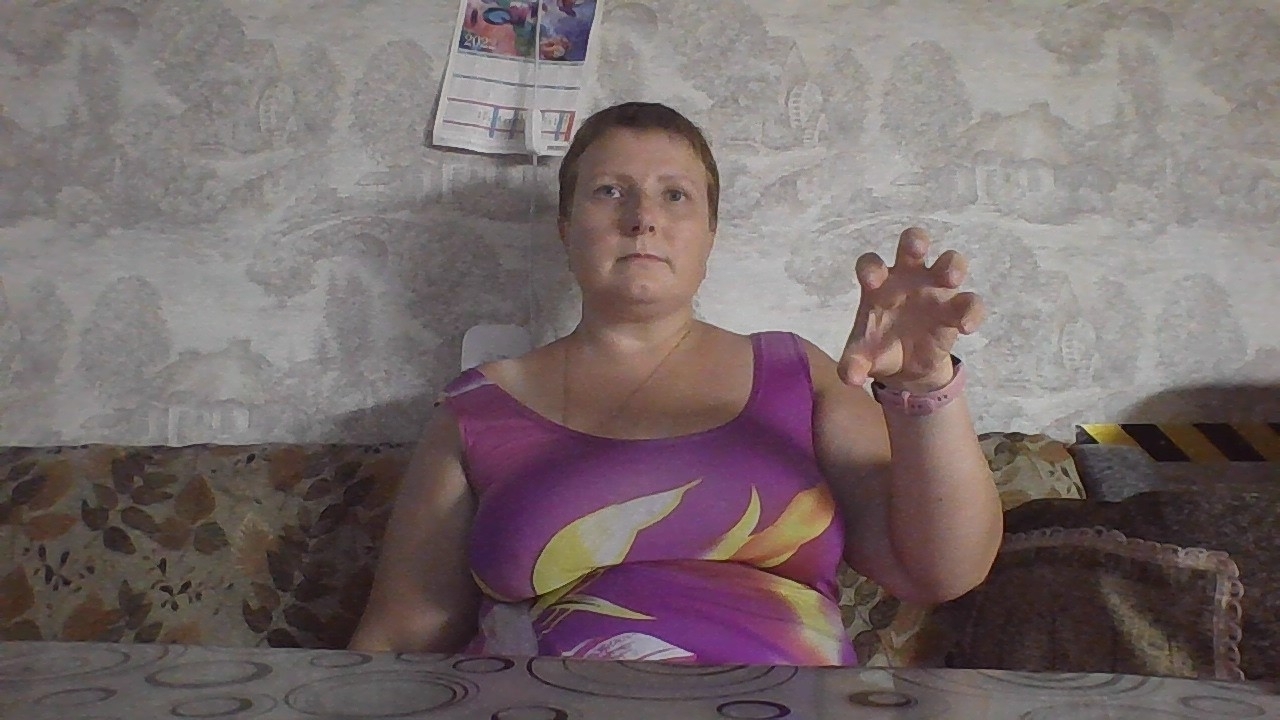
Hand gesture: grabbing